Old Santa Susana Stage Road

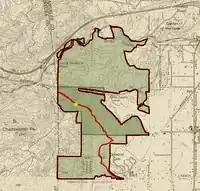
Map of the Stage Road NRHP property (shaded) within Santa Susana State Historic Park. The stage road is shown in red, and a star marks the location of the 1937 commemorative plaque at the base of the Devil's Slide.

Hikers in the Santa Susana Pass State Historic Park can still see the deep ruts made by the wagons on the 'Devil's Slide' section. A plaque was embedded into the sandstone rock by the Native Daughters of the Golden West in 1939, commemorating the Old Santa Susana Stage Road.